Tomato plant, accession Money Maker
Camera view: vertical (180 deg); turntable rotation: 300 degrees
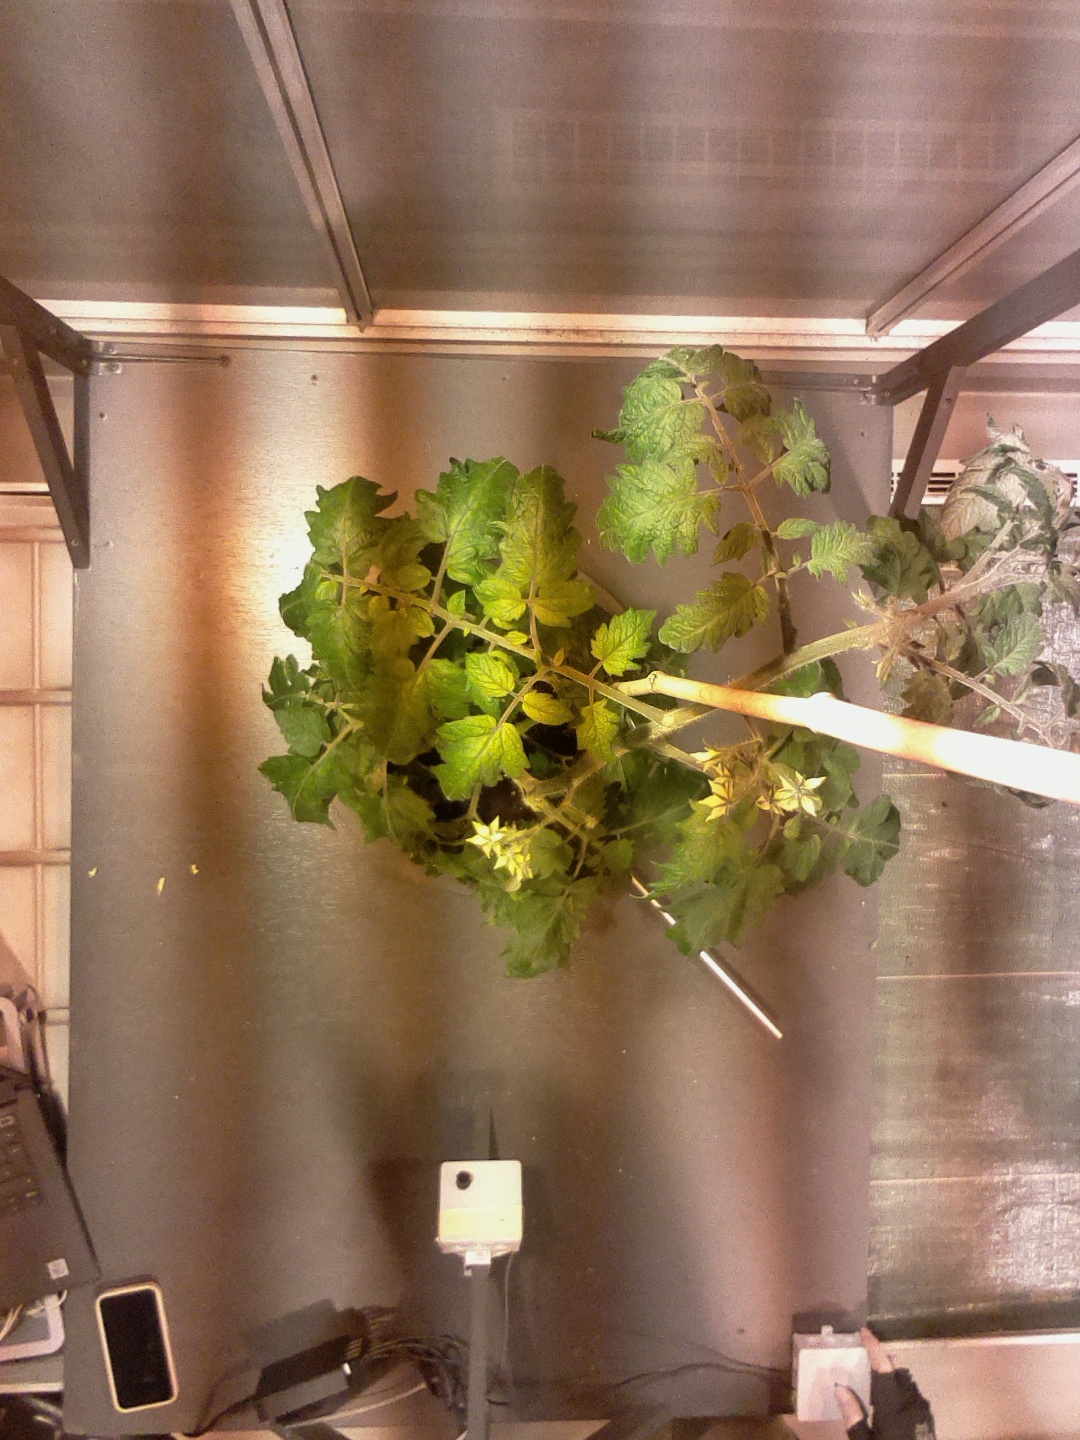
BBCH growth stage 67: Full flowering, 70%-80% of flowers open, more petals falling